Anne Seymour Damer

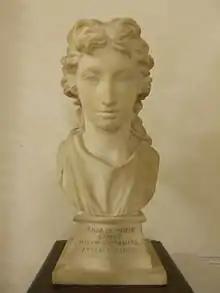
Anne Seymour Damer's self-portrait bust at the Vasari Corridor of the Uffizi gallery The Greek inscription reads: ΑΝΝΑ ΣΕΙΜΟΡΙΣ ΔΑΜΕΡ Η ΕΚ ΤΗΣ ΒΡΕΤΤΑΝΙΚΗΣ ΑΥΤΗ ΑΥΤΗΝ ΕΠΟΙΕΙ ("Anne Seymour Damer from Britain, made herself")

Anne Seymour Damer (née Conway; 26 October 1748 – 28 May 1828) was an English sculptor. Described as a 'female genius' by Horace Walpole, she was trained in sculpture by Giuseppe Ceracchi and John Bacon. Influenced by the Enlightenment, Damer was an author, traveller, theatrical producer and actress, as well as an acclaimed sculptor.